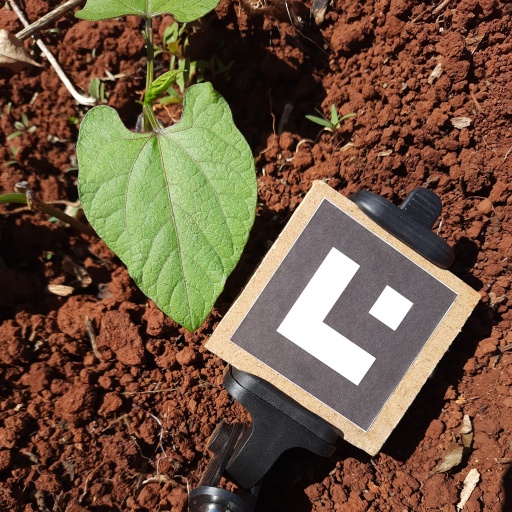
Observations: flat surface, no eating holes, under sunlight